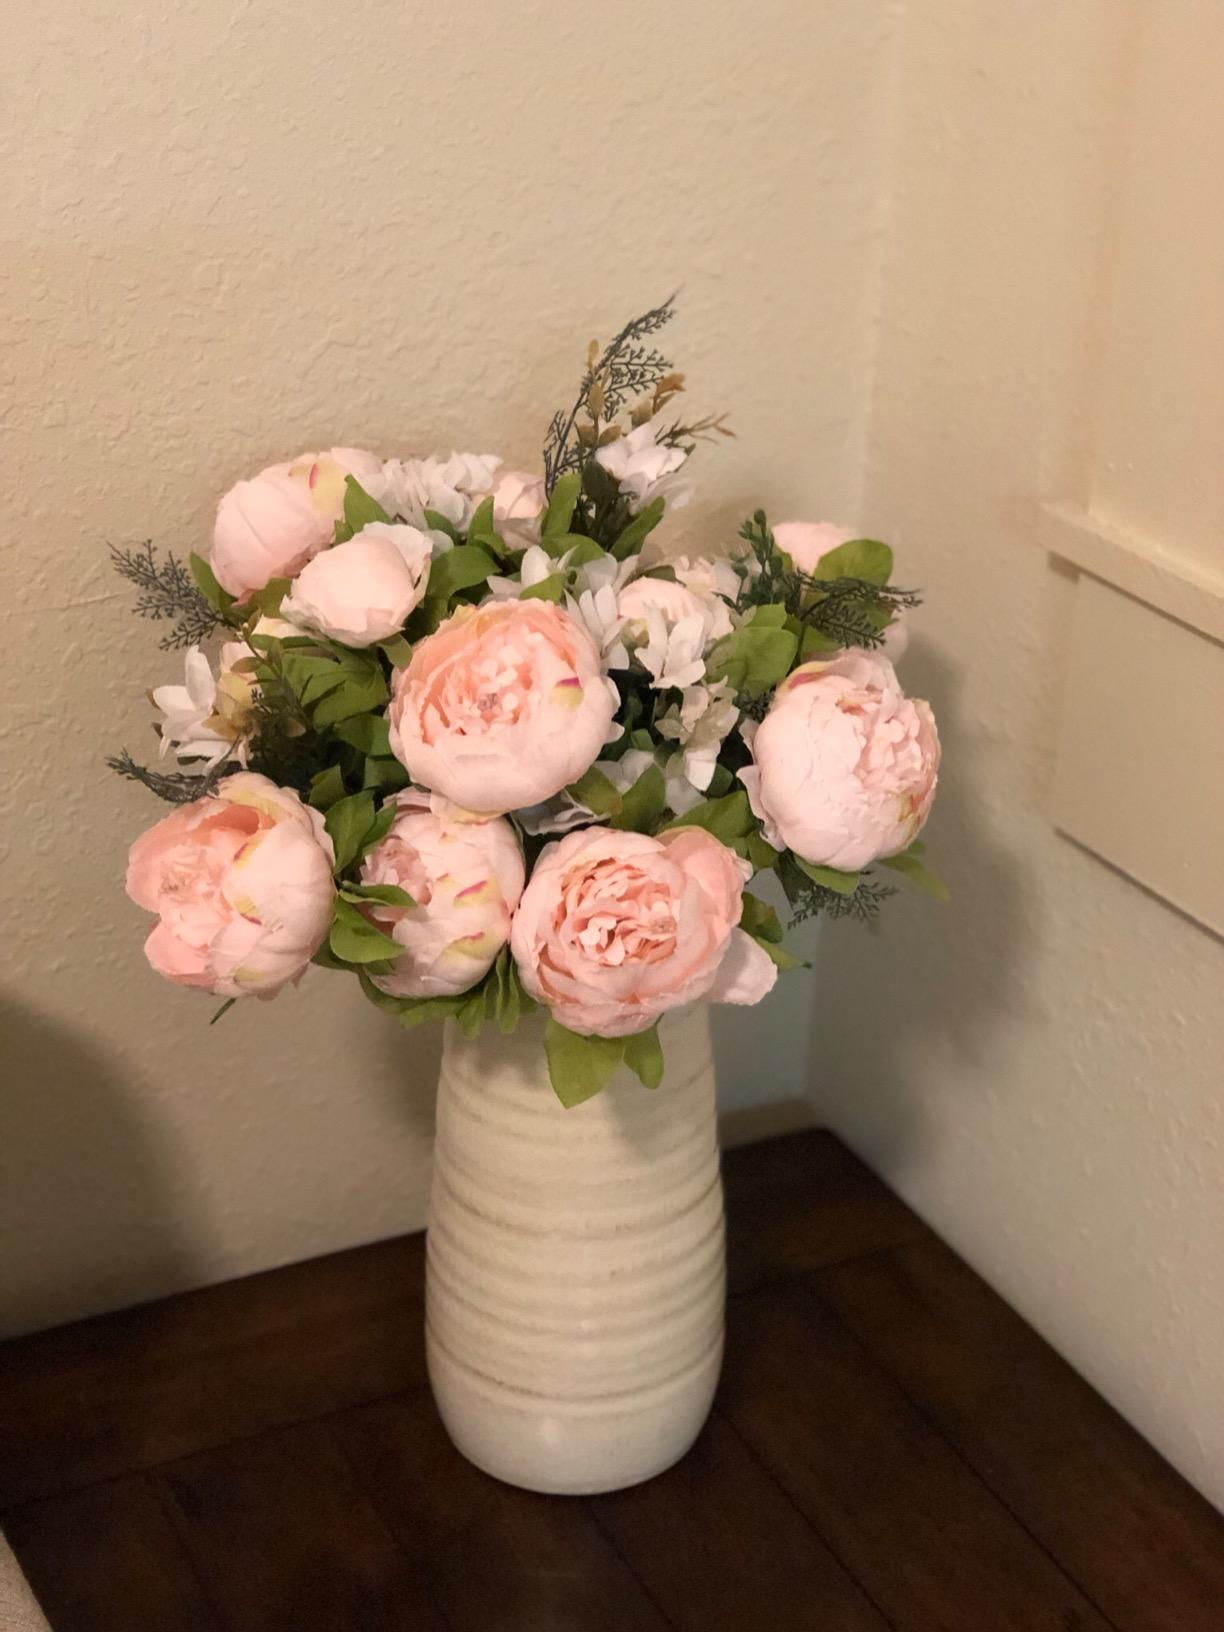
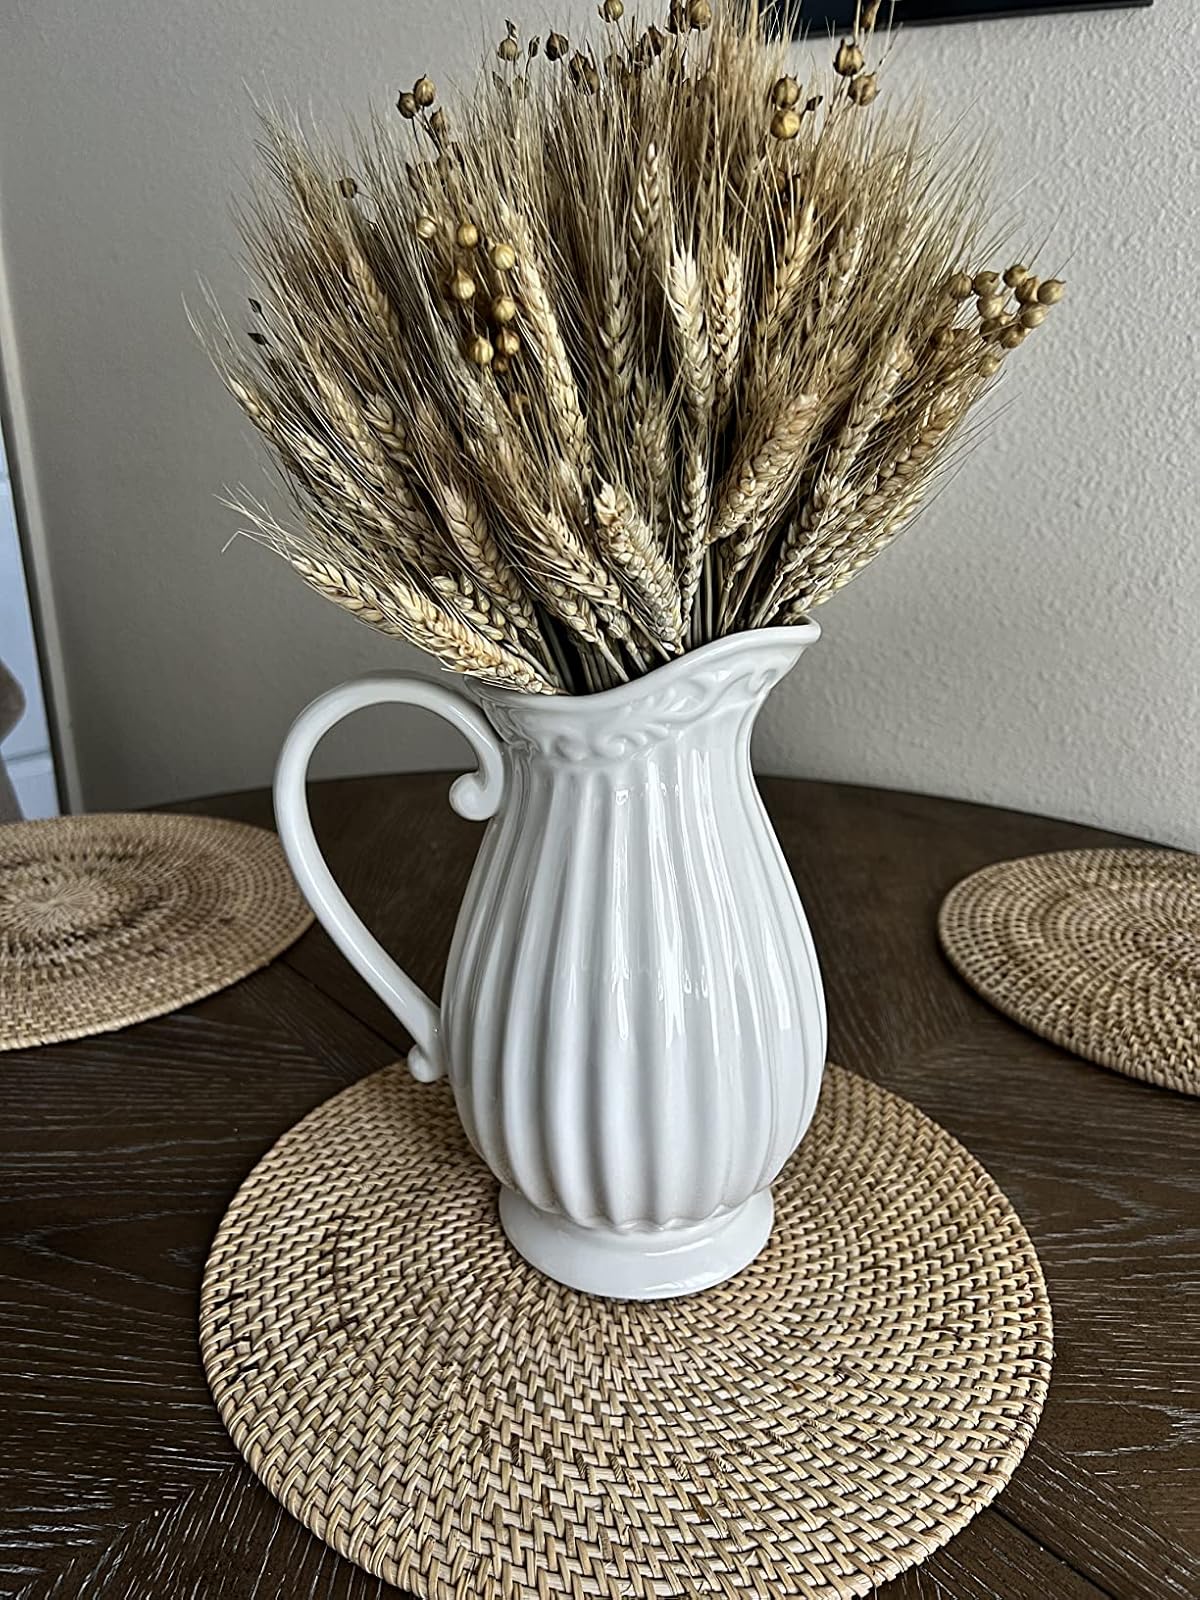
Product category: vase
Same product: no